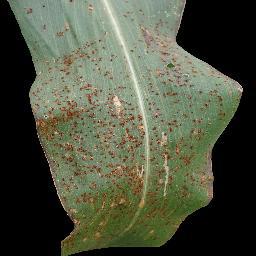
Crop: corn
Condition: (maize)_common_rust